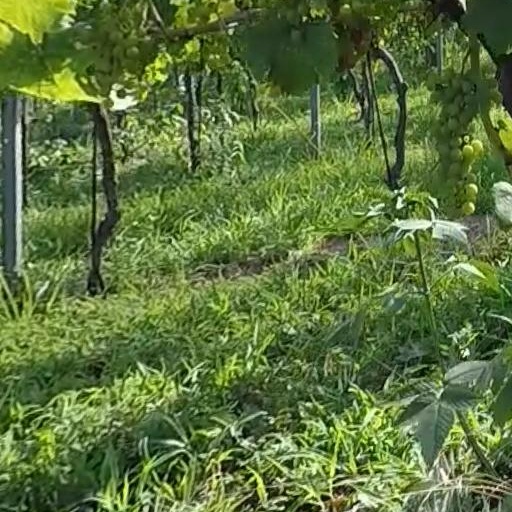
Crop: grape